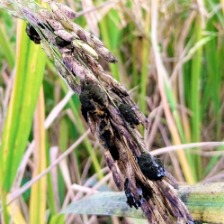
Nhãn: Bệnh Than Vàng ( False Smut )